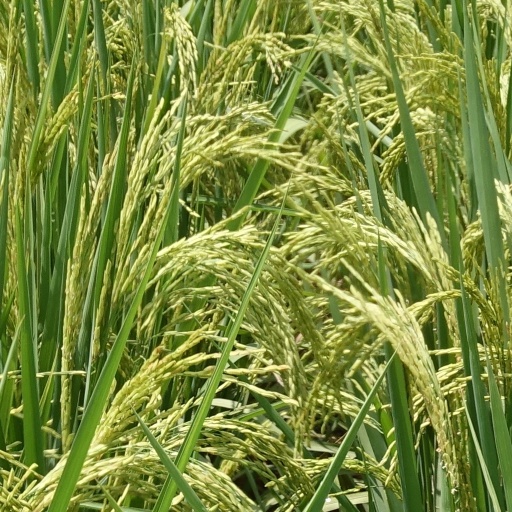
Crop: rice